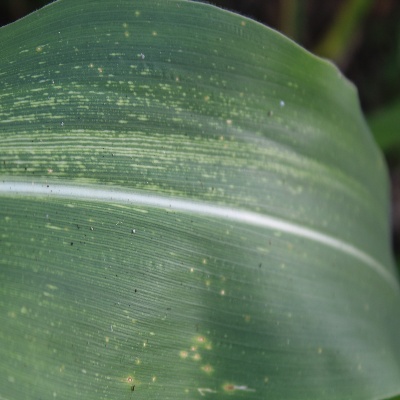
Crop: Maize
Condition: streak virus